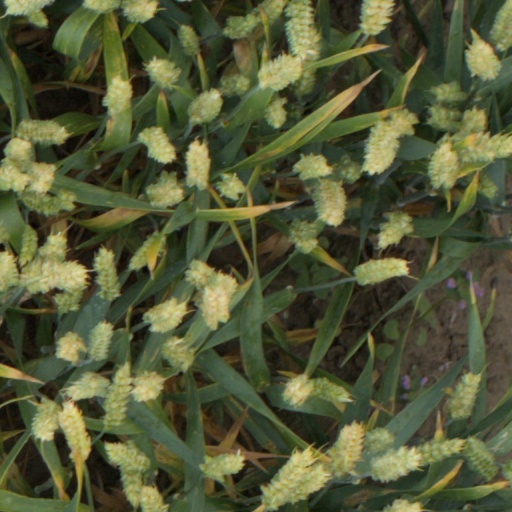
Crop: wheat